Alexander Büttner

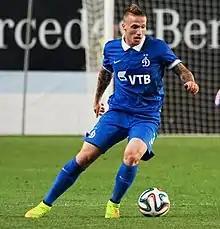
Büttner playing for Dynamo Moscow in a UEFA Europa League match against Omonia, in which he scored.

On 24 June 2014, citing a lack of playing time and a personal rift between himself and United coach Louis van Gaal, Büttner announced that he was leaving Manchester United for Dynamo Moscow, on a three-year deal for £4.4 million potentially rising to £5.6 million.